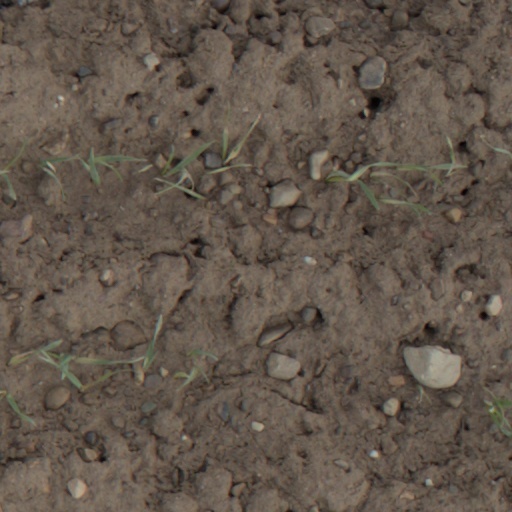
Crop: wheat